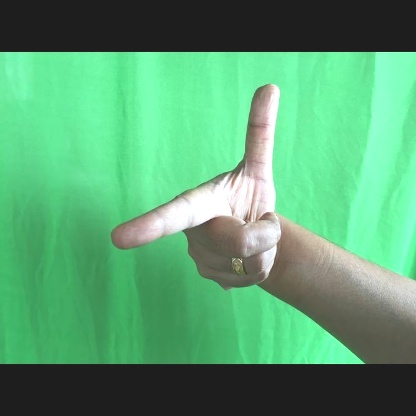
Mudra: Chandrakala